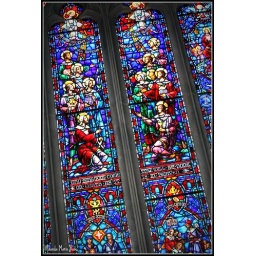
Stained glass windows in Southminster Presbyterian Church Mt. Lebanon Pa